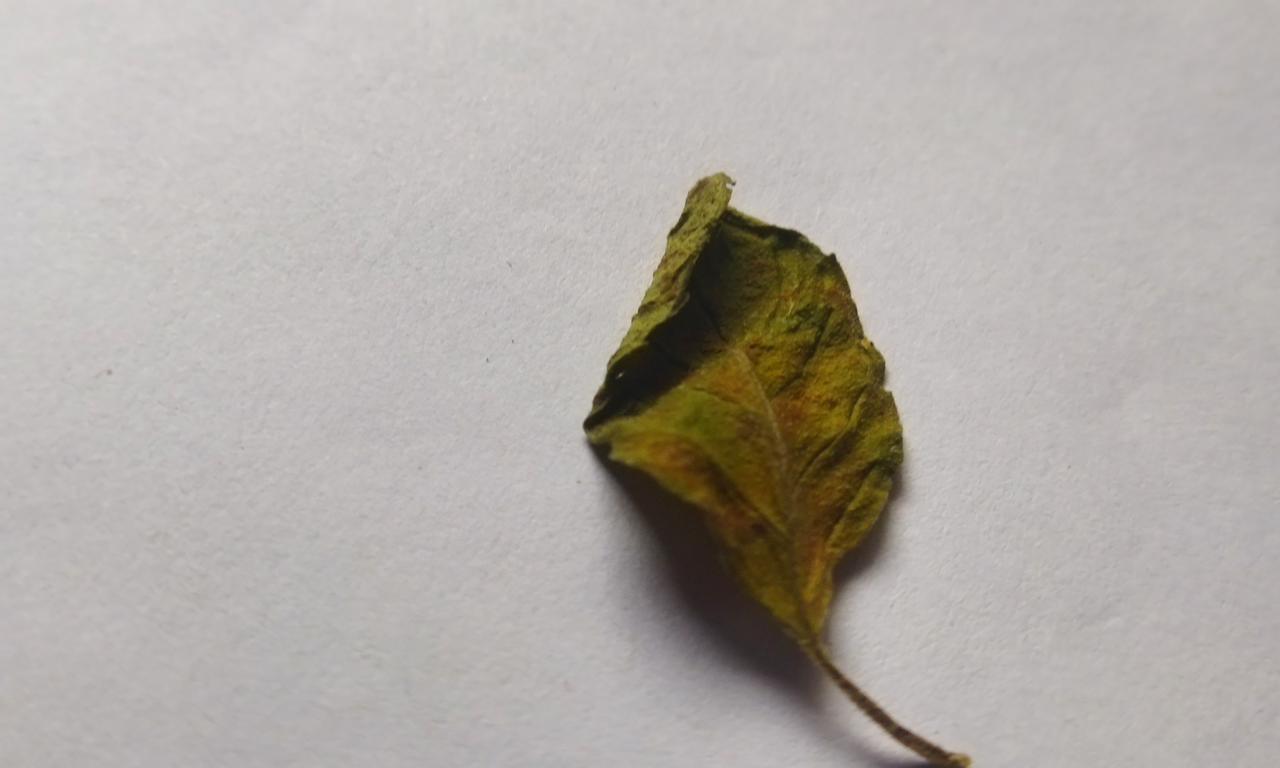
Label: Dried